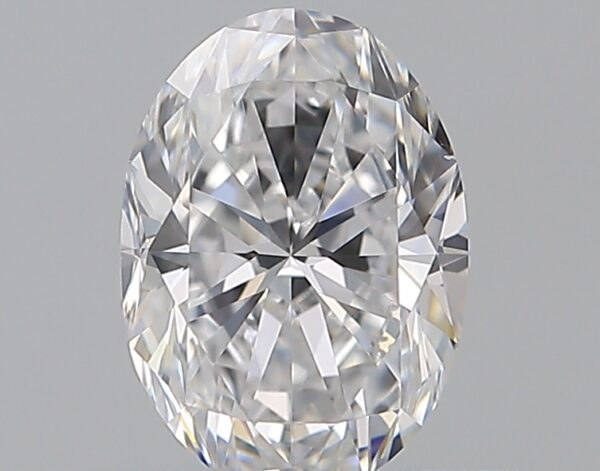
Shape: oval
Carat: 0.55
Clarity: IF
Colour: D
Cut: VG
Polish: EX
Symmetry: VG
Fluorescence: M
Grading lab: GIA
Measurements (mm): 6.35 x 4.41 x 2.92